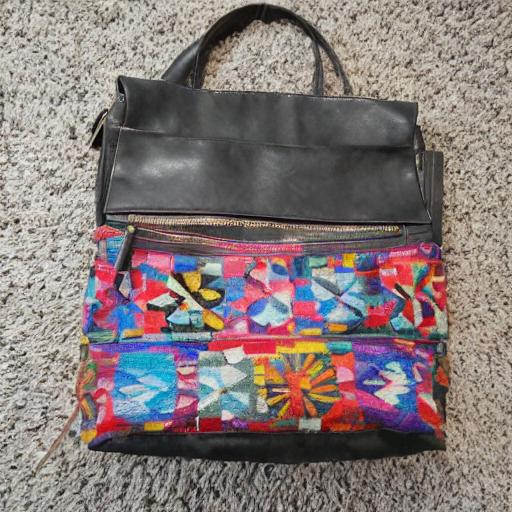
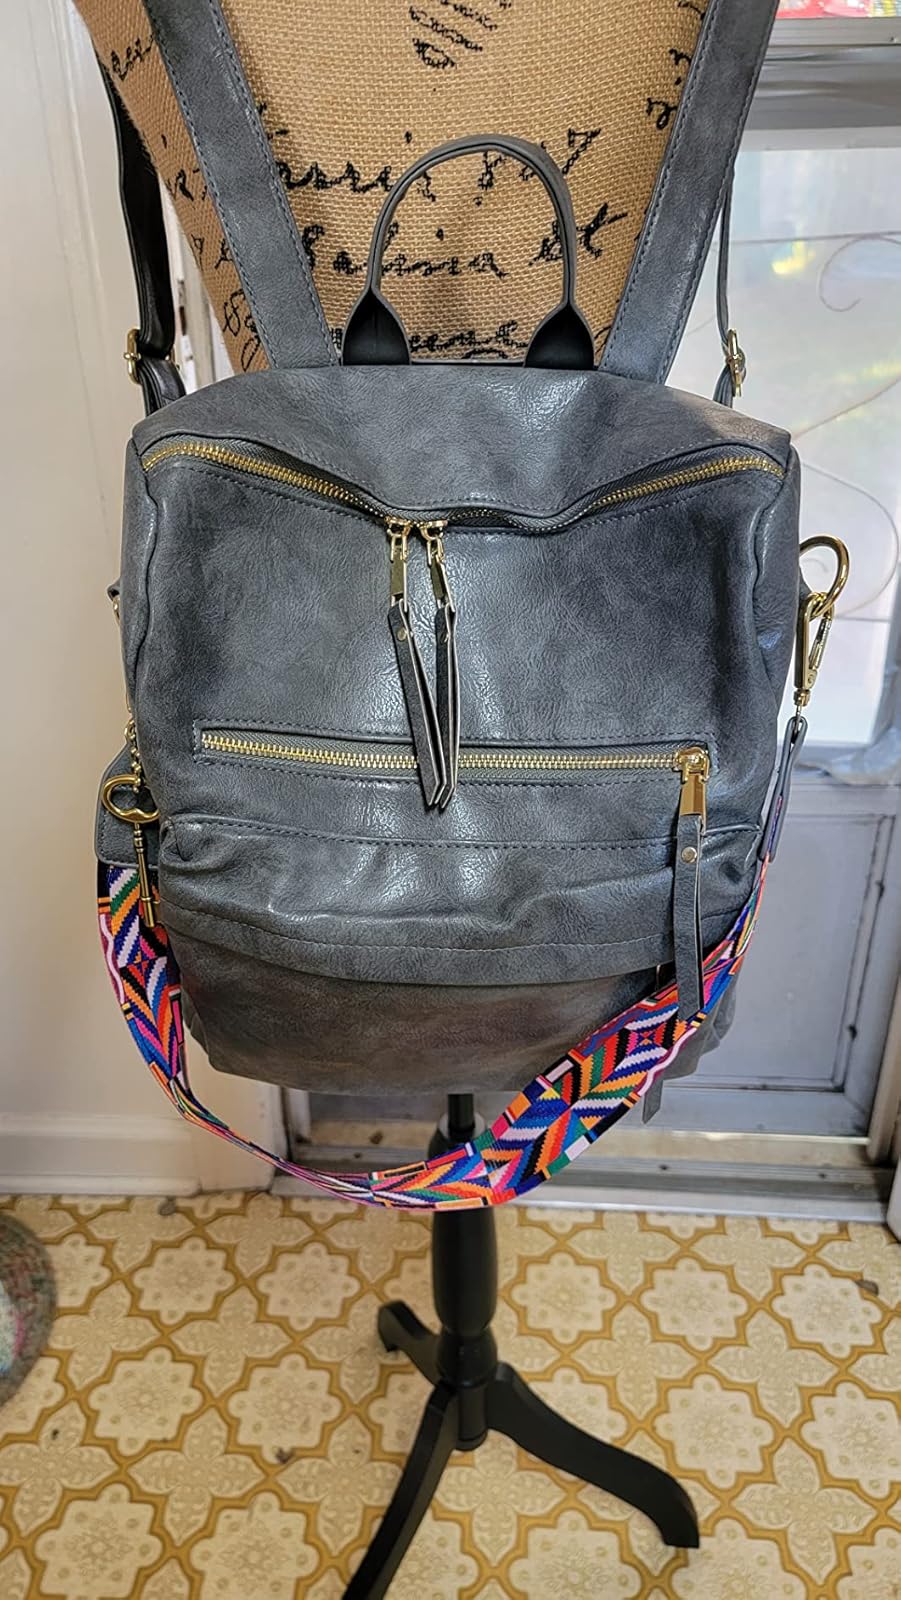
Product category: accessories_handbag
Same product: no